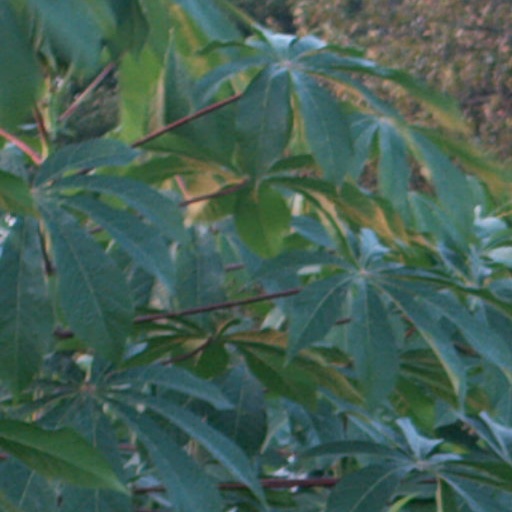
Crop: cassava